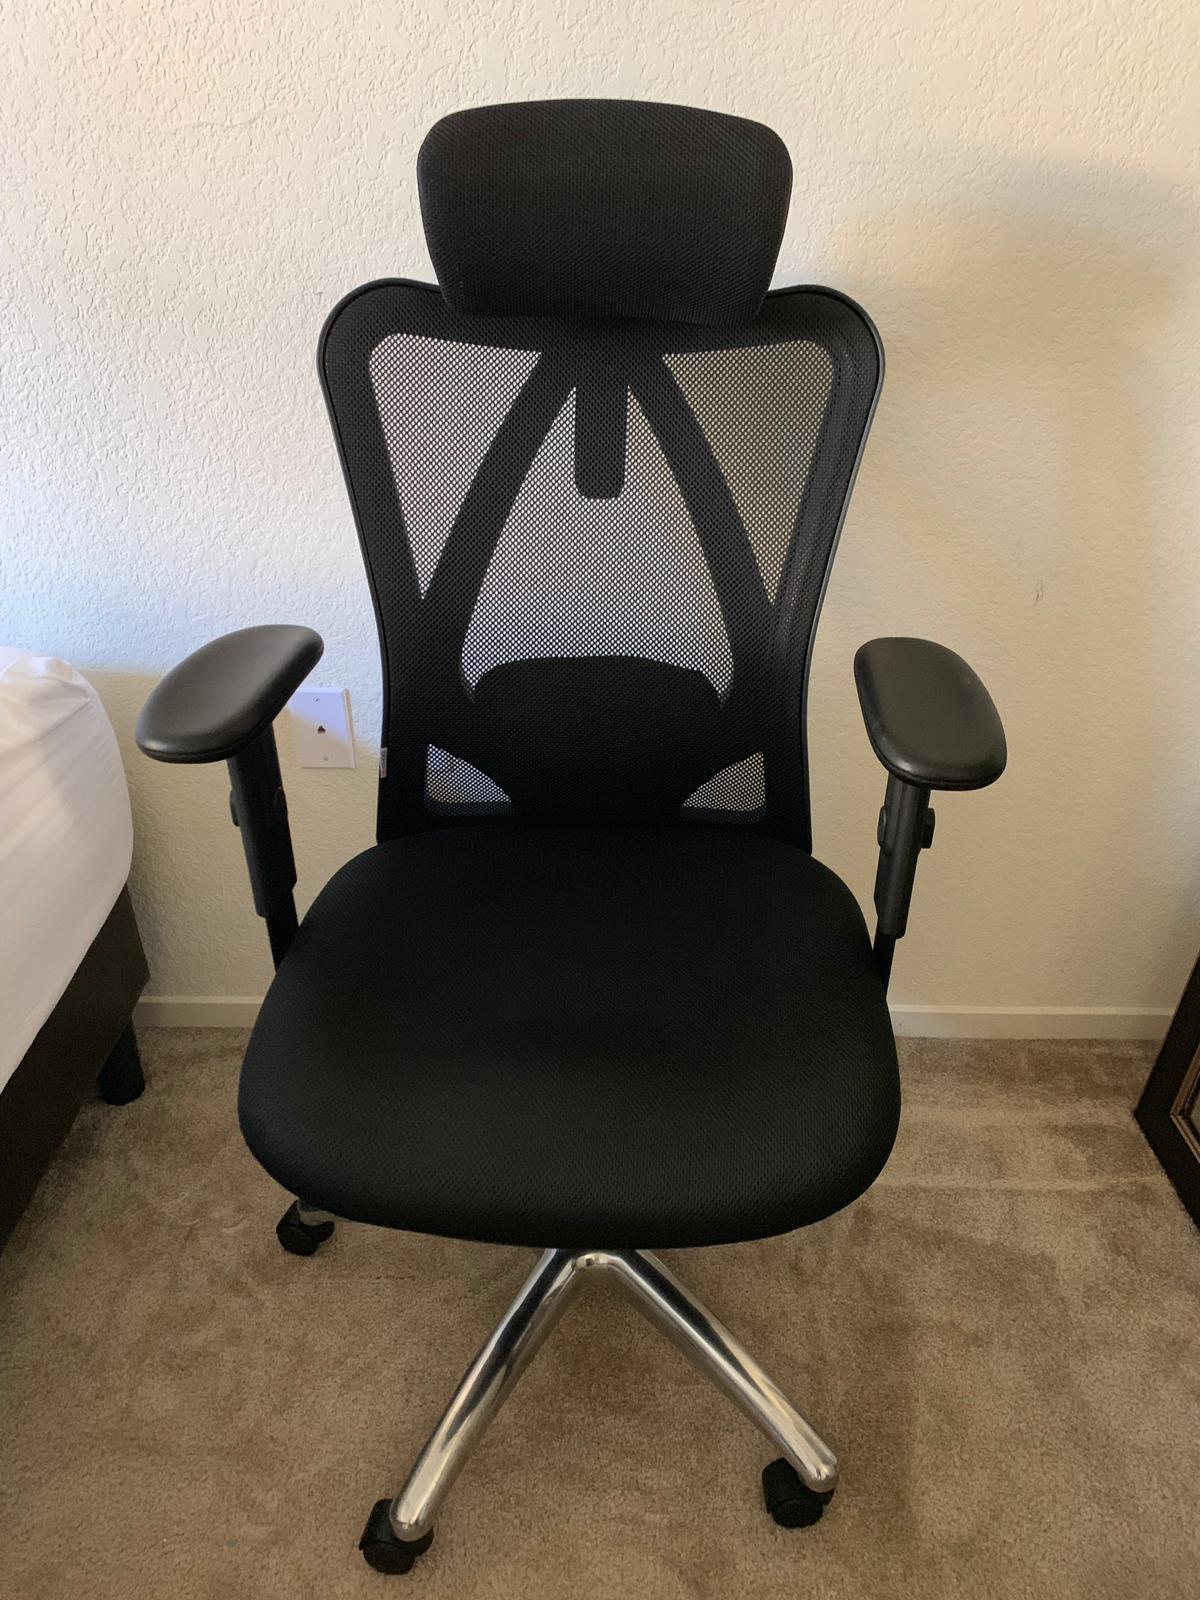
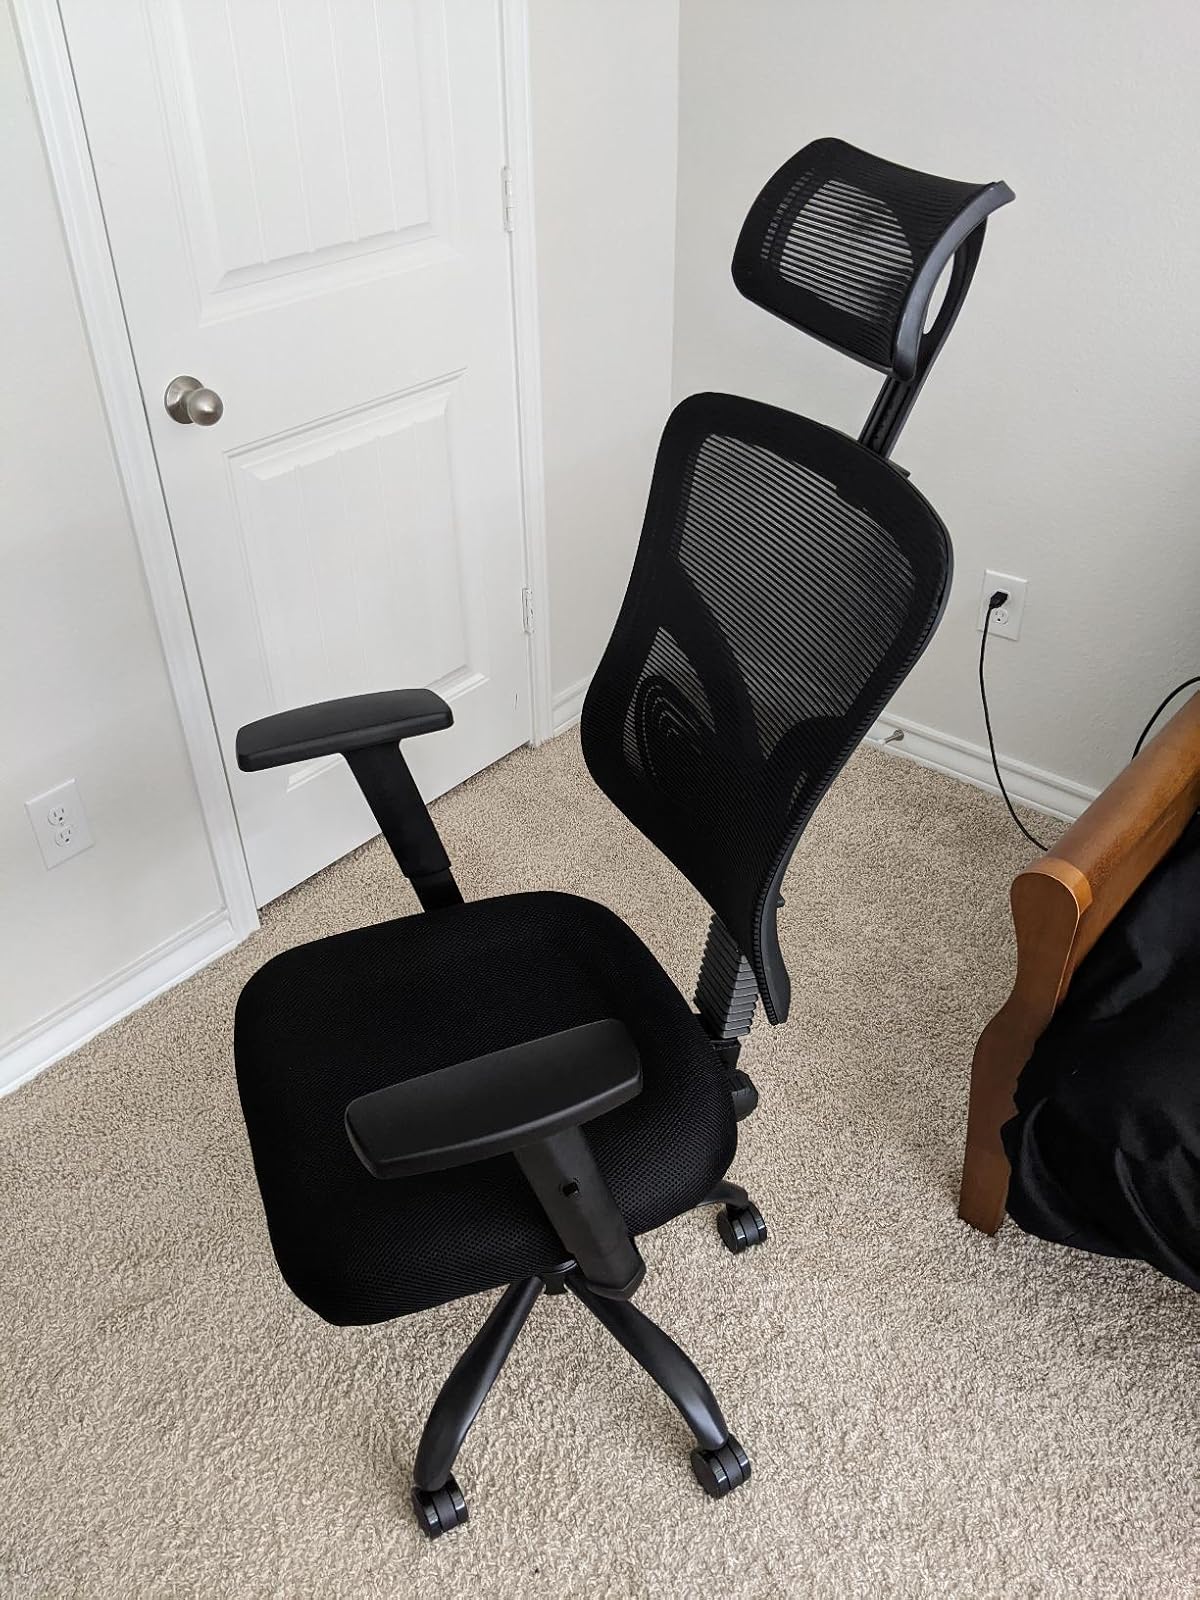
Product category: items_chair
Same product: no